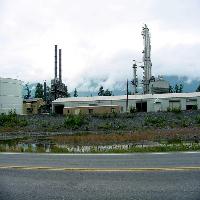
Weather: cloudy or overcast